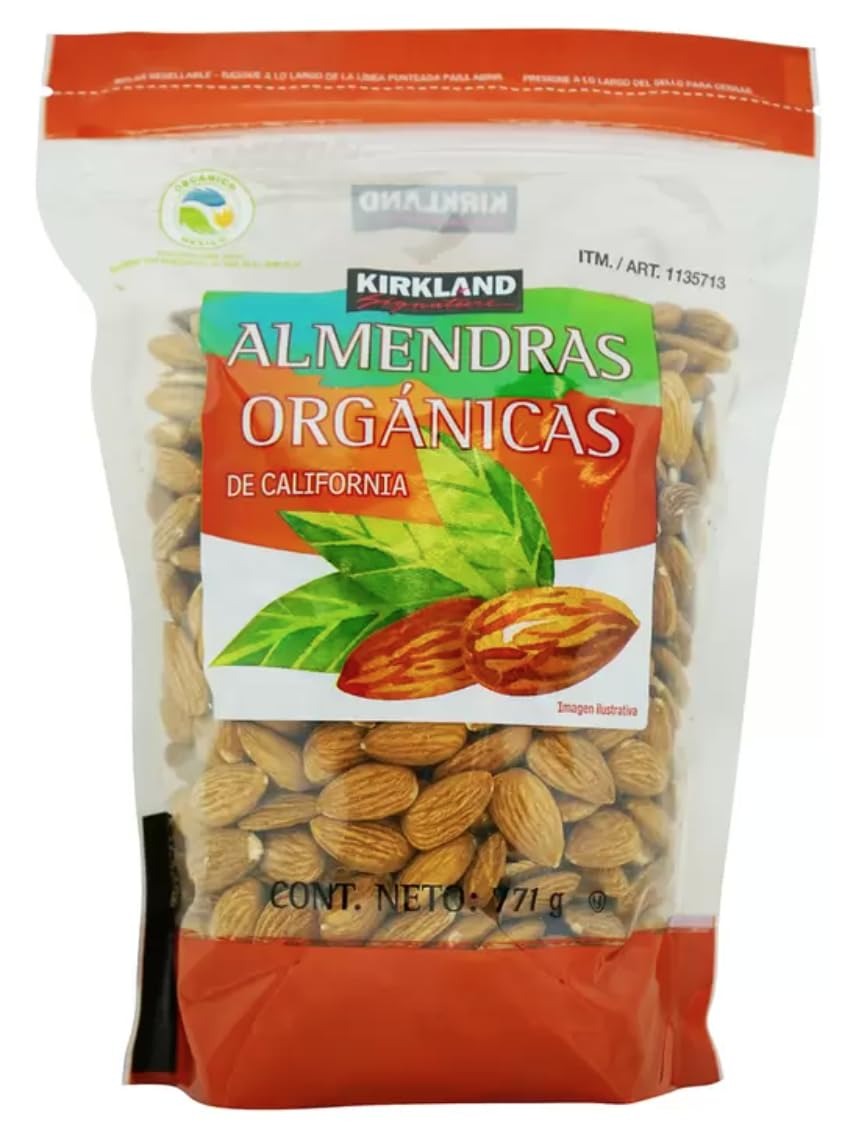
Item Name: Kirkland Signature Organic Almonds, 1.7 Pounds
Bullet Point 1: USDA Organic
Bullet Point 2: Kosher (Circle U)
Bullet Point 3: Cholesterol Free
Bullet Point 4: Trans Fat Free
Bullet Point 5: Grown in California
Product Description: Kirkland Signature Organic Almonds, 1.7 lbs
Value: 27.0
Unit: Ounce

Price: 16.99